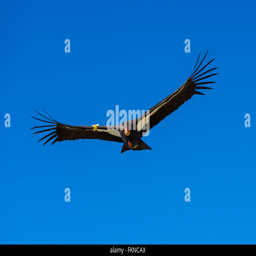
adult endangered biological species in flight against blue sky along filming location